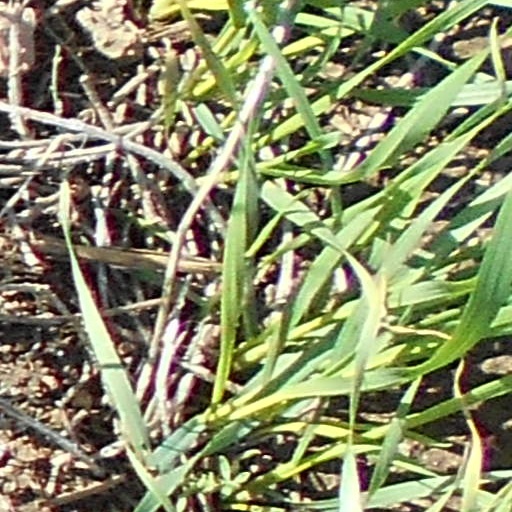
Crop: wheat